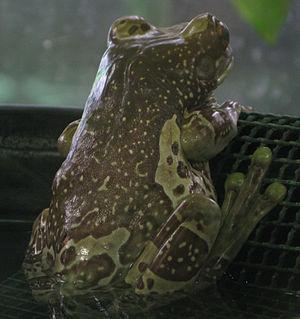
Rainette kunwalu (trachycephalus resinifictrix), vue de dos, ménagerie du Jardin des plantes de Paris.
Trachycephalus resinifictrix ou Rainette Kunawalous ou Grenouille Lait est une espèce d'amphibiens de la famille des Hylidae.